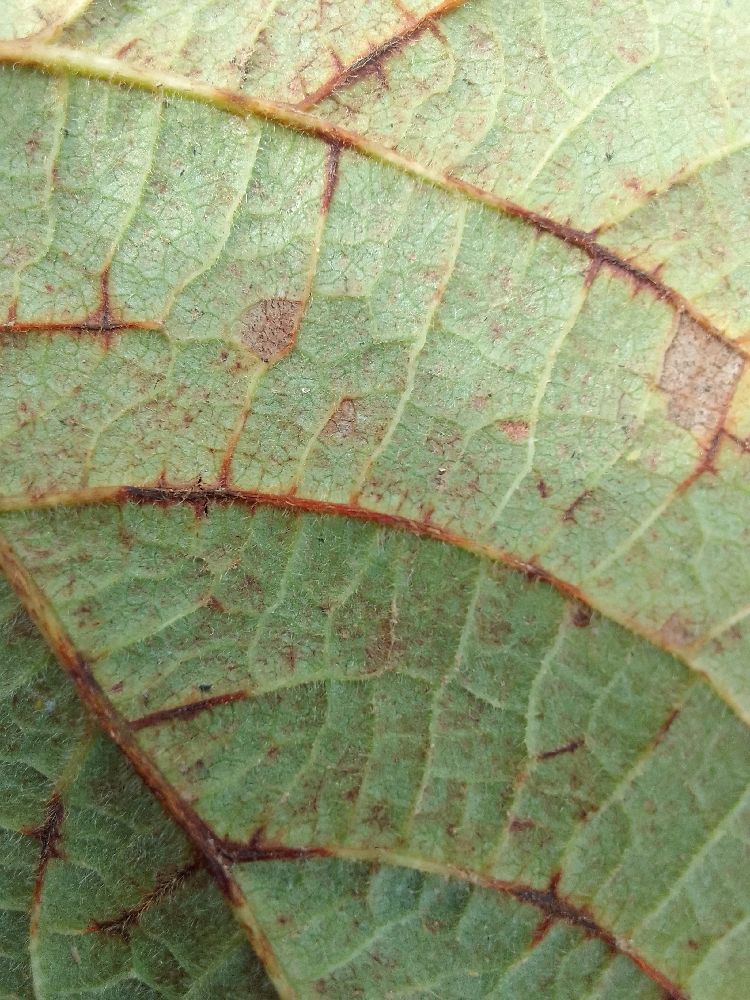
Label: anthracnose